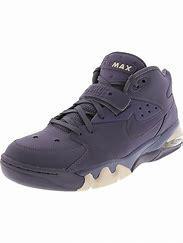
Brand: Nike
Model: Air Force Max